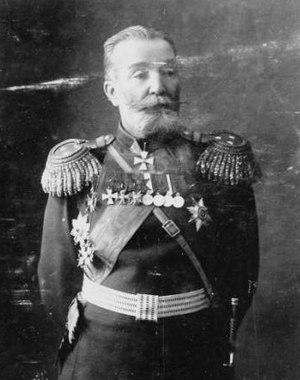
Alexandre Viktorovitch Foch Русский: Александр Викторович Фок
Alexandre Viktorovitch Foch, en russe Александр Викторович Фок, né le 25 août 1843 et mort en 1926, est un général russe qui participa au siège de Port-Arthur.